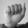
ASL letter: A